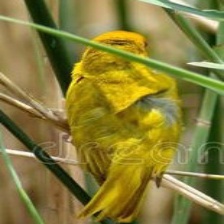
Species: EASTERN GOLDEN WEAVER
Scientific name: PLOCEUS SUBAUREUS